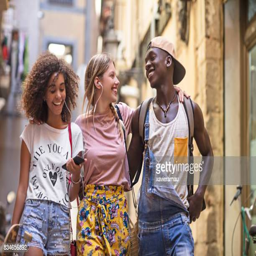
friends having fun around in the city